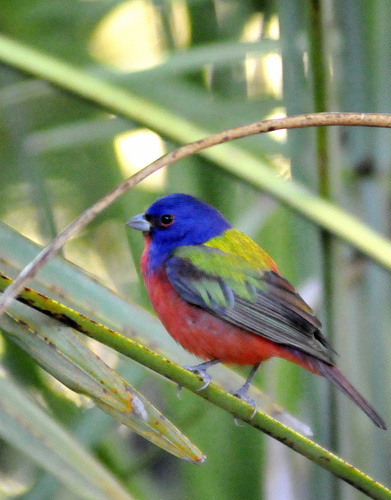
this is a colorful bird with a red belly and a blue head.
a multi-colored beautiful bird has peacock-blue colored head, red throat, breast, belly and stomach, yellow back, brown and green wings, and red and brown tail.
a fat bird with a red belly, yellow and green wings, and a purple head.
this small red bird has a blue head and yellow and green accents on it's wing feathers.
this bird has a red breast, blue crown, and yellow and green wingbars.
this is a bird with a small grey beak, a bright blue head, a red breast and abdomen, green and grey wings and a yellow back.
this bird has wings that are yellow and has a red belly and blue head
this colorful little bird has a blue head, red belly, yellow/green on the wings and back, a medium-length tail, and a short, pointed beak.
this small bird has a bright blue crown and a touch of yellow.
a small colorful bird with a blue head and red belly, breast, and throat.
Species: Painted Bunting